Frederik Christian Willerup

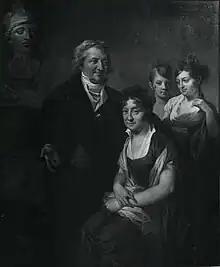
C. A. Lorentzen: "Frederik Christian Willerup and Anne D. Kisby with their daughters Ane Cathrine and Magdalene".

Frederik Christian Willerup (5 February 1742 - 7 May 1819) was a Danish sculptor who worked at the Royal Danish Dockyard on Holmen in Copenhagen. He lived most of his life in Denmark-Norway.